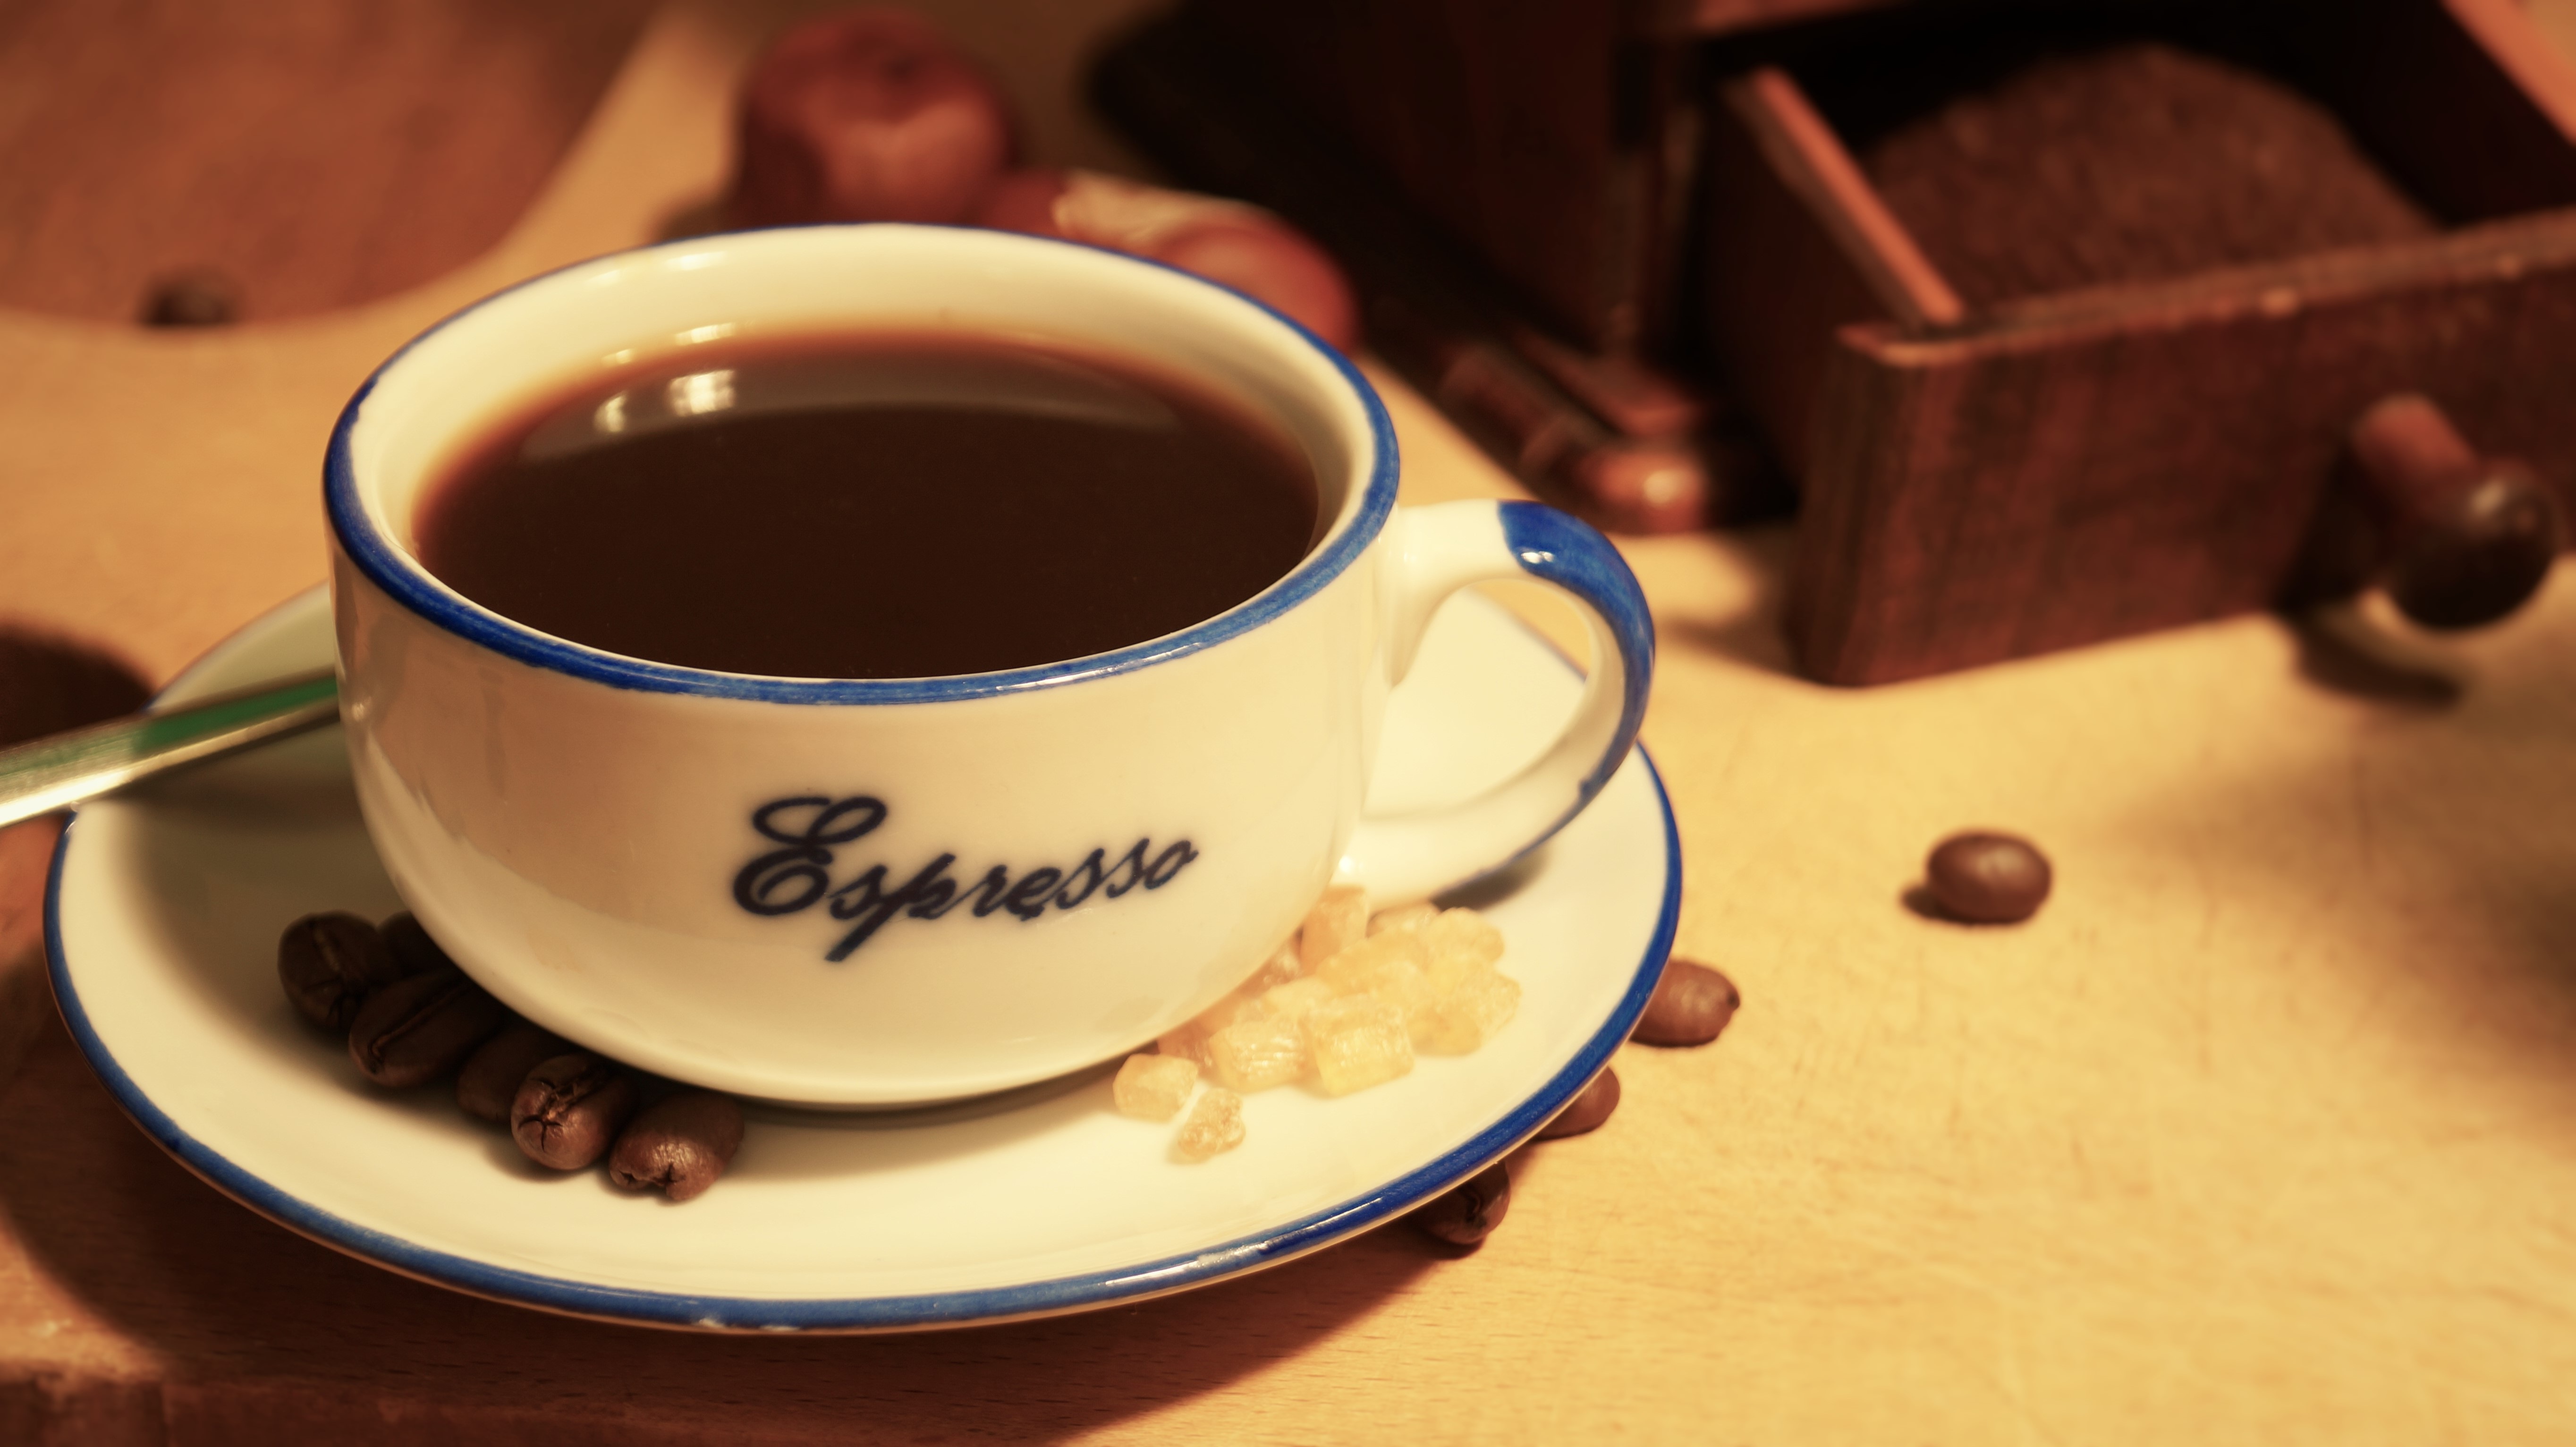
cafe, coffee, morning, aroma, cup, cappuccino, food, saucer, kitchen, drink, espresso, coffee cup, spoon, caffeine, sugar, beans, sweetness, italian, depth of field, benefit from, flavor, coffee beans, coffee spoon, caff macchiato, caff americano